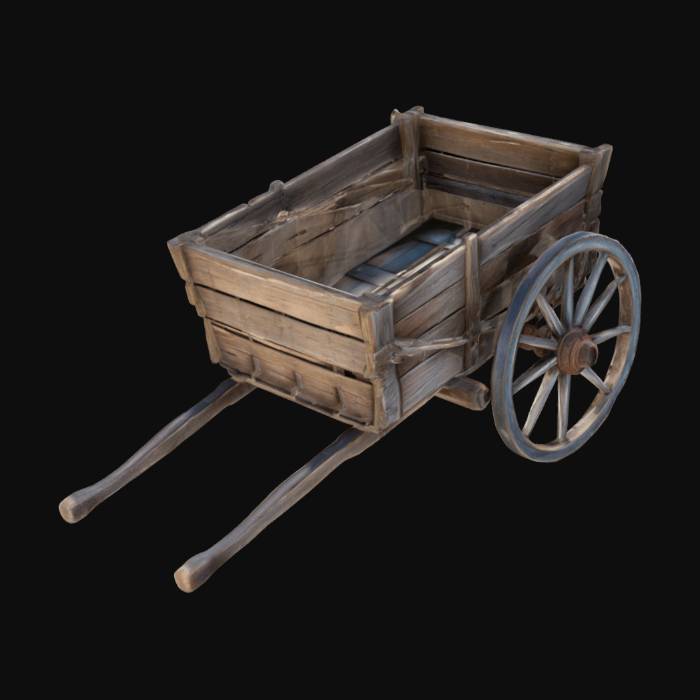
미적 점수 (1~10점): 9